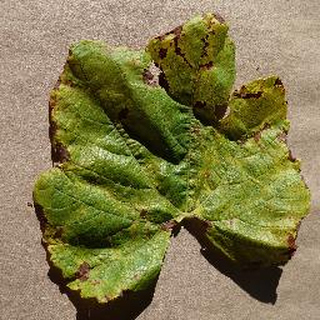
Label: grape_leaf_blight